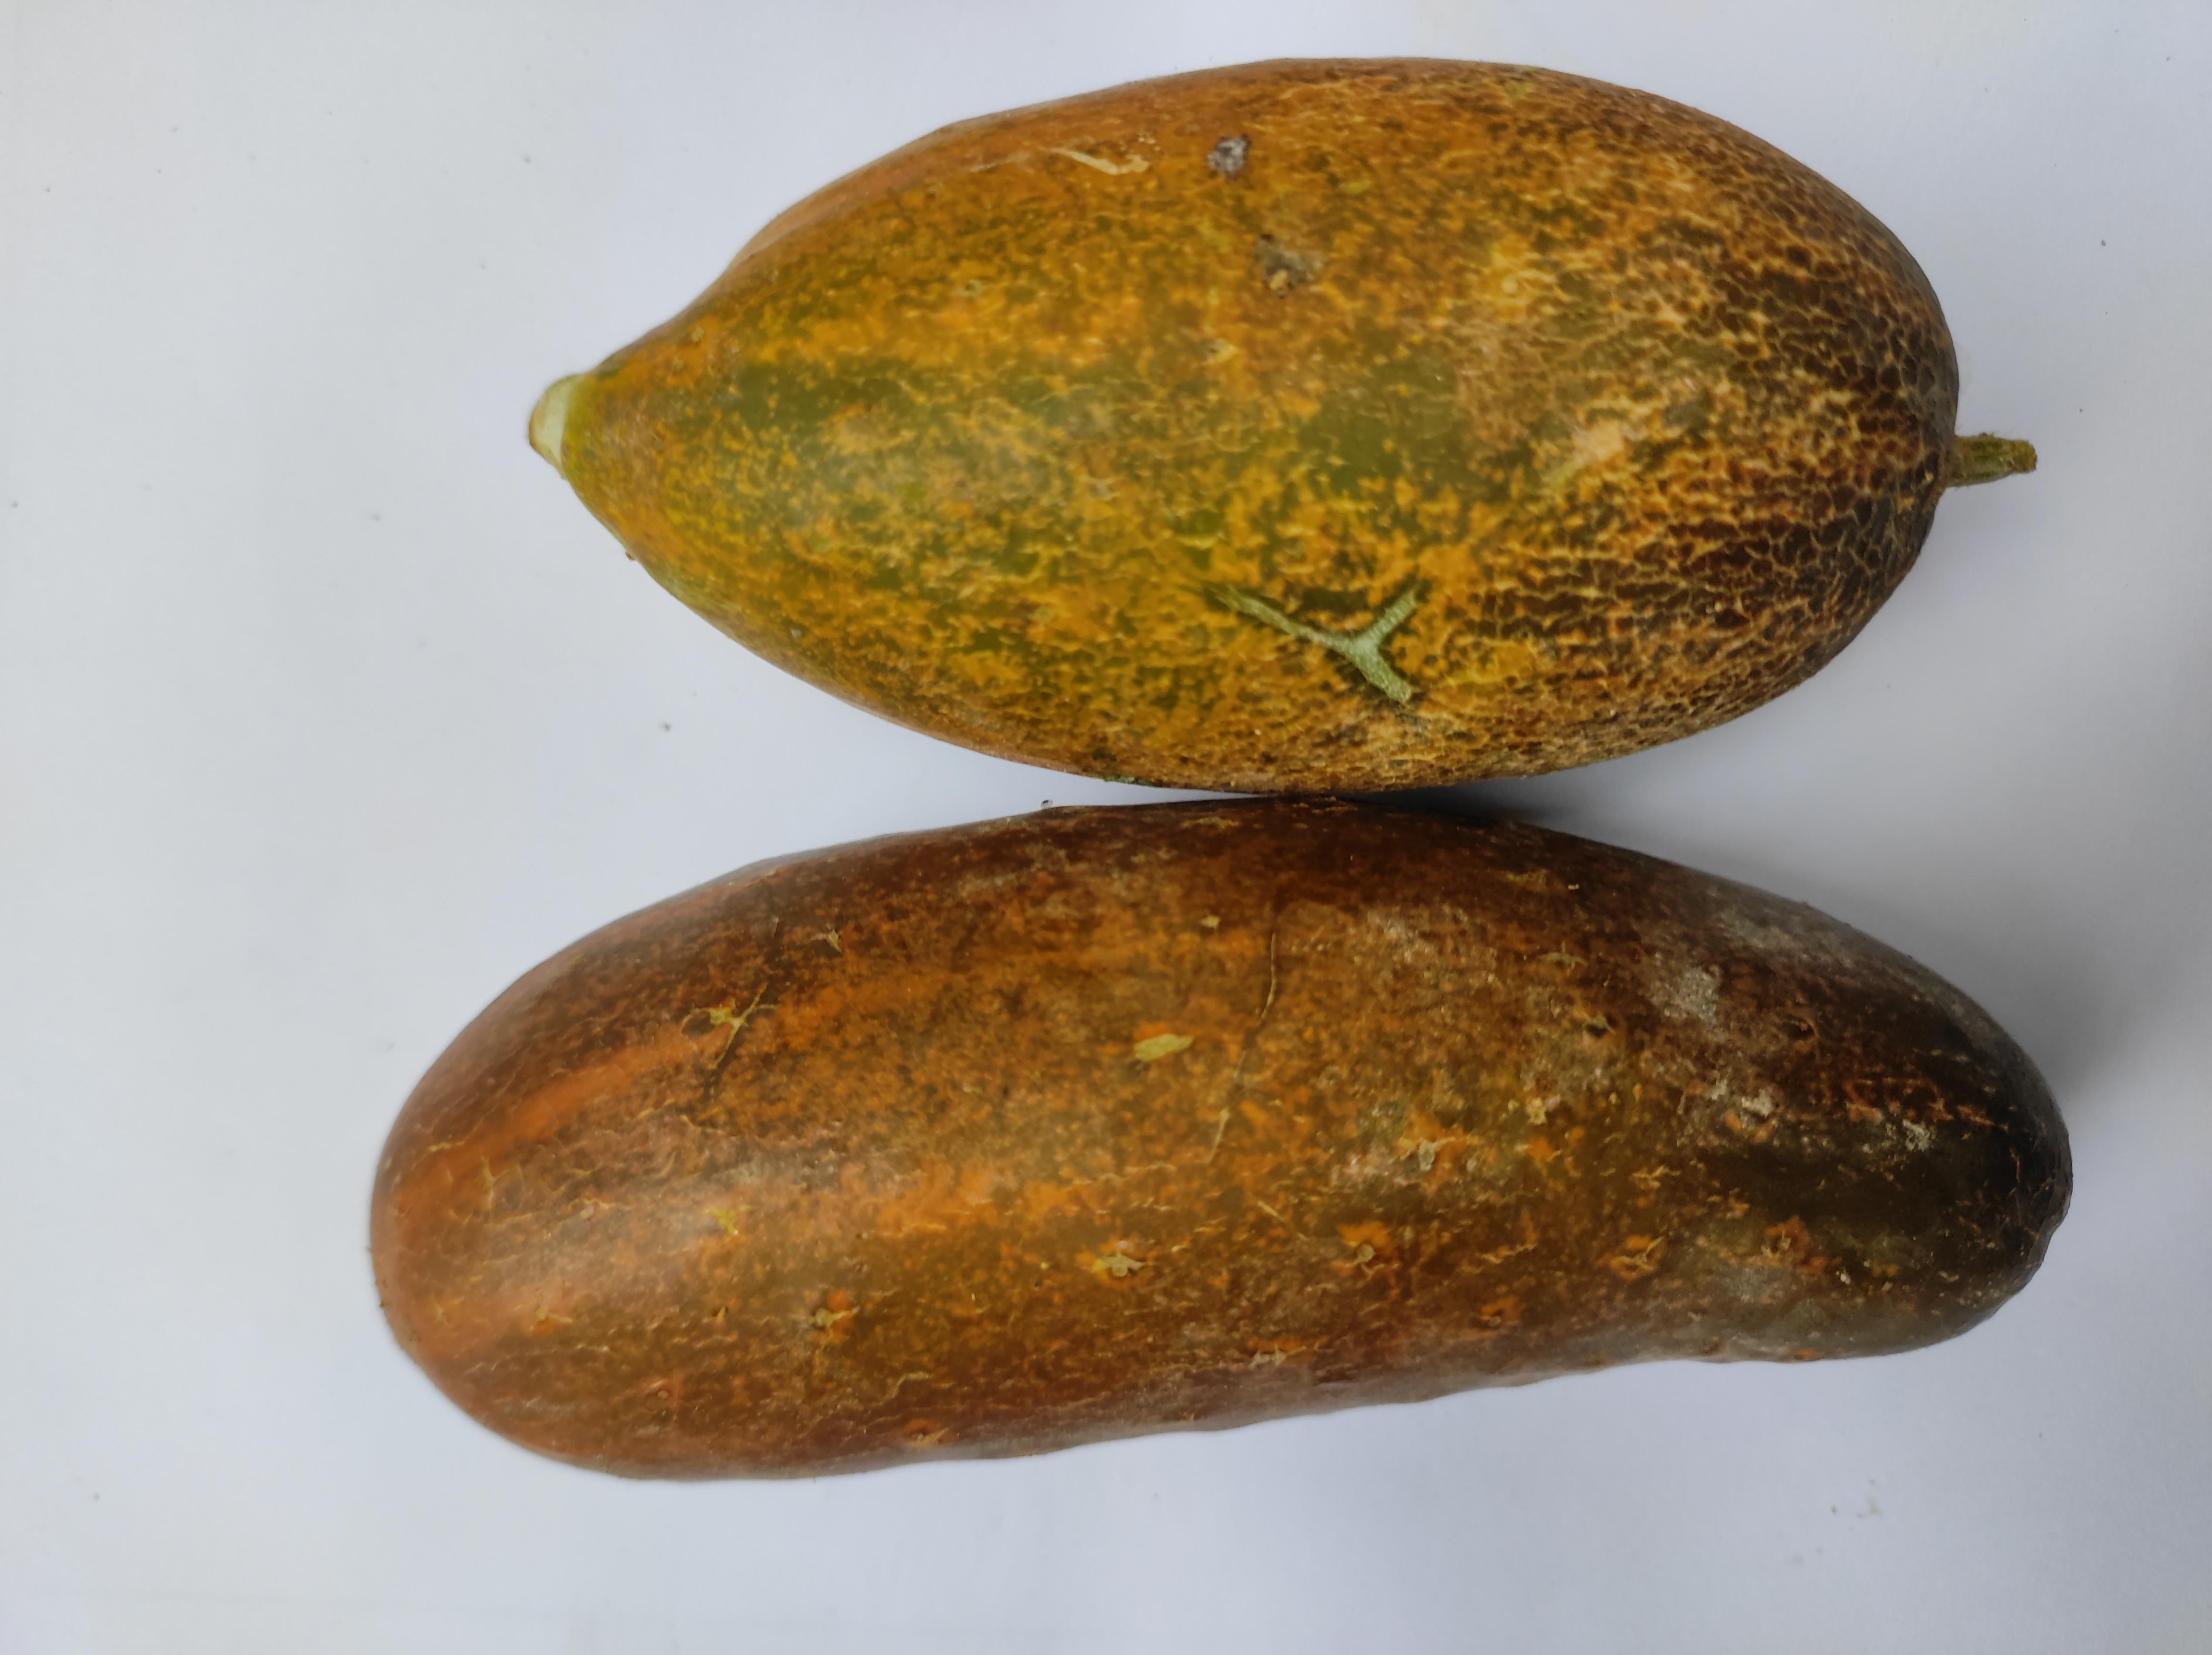
Label: Cucumber